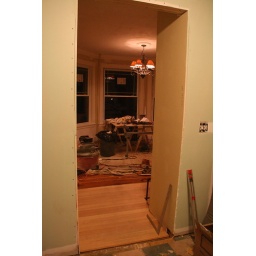
Ted patched the fir floor between the kitchen and dining room, deftly accounting for the dip in the floor.